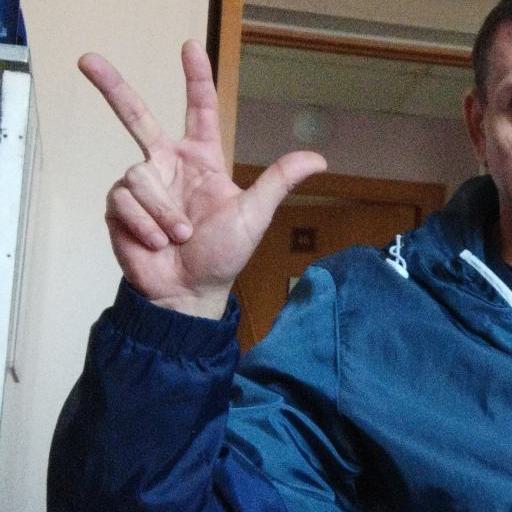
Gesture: three2